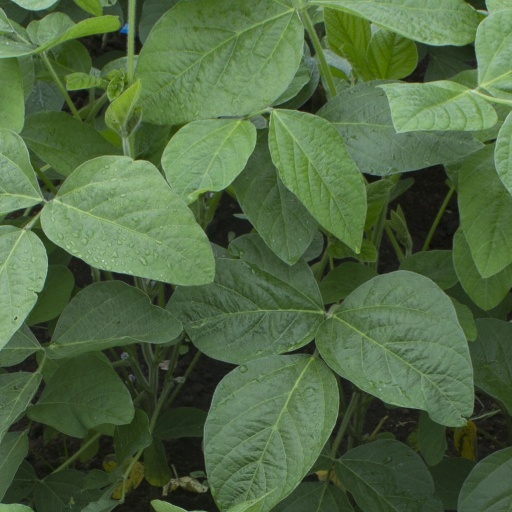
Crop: soybean